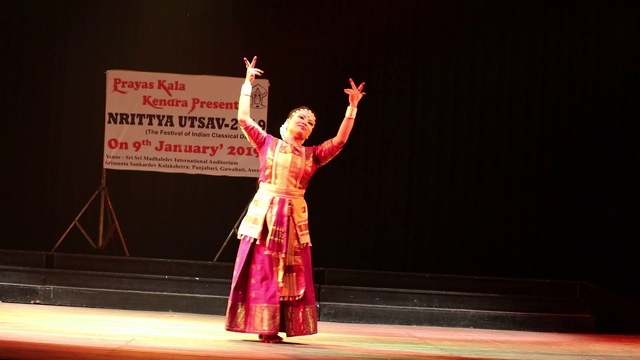
Dance form: sattriya